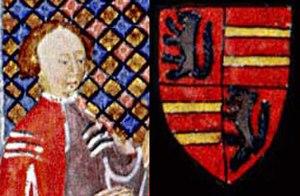
Ceci est une liste des capitouls de Toulouse, membres élus du capitoulat, le conseil municipal qui dirigea cette ville de la mise en place de cette institution, en 1147, à sa suppression, en 1790.
Raymond de Puybusque est damoiseau.